Musculoskeletal injury

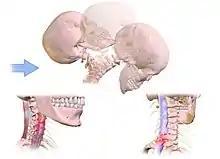
A neck injury associated with high impact vehicle crashes

Most leg pain is transferred pain from our backs or hips. Foot injuries including plantar fasciitis is another source of pain which is associated with-standing for long periods. There are three major tendons that maintain stability at the ankle joint; anterior extensors, medial flexors and lateral peroneal, these tendons facilitate movement around the ankle, foot and toes. Malleolar fractures are related to ankle twisting or shearing injury, these fractures are often associated with ligament injury. An ankle sprain can lead to a spectrum of soft tissue impingement reducing motion in the ankle.